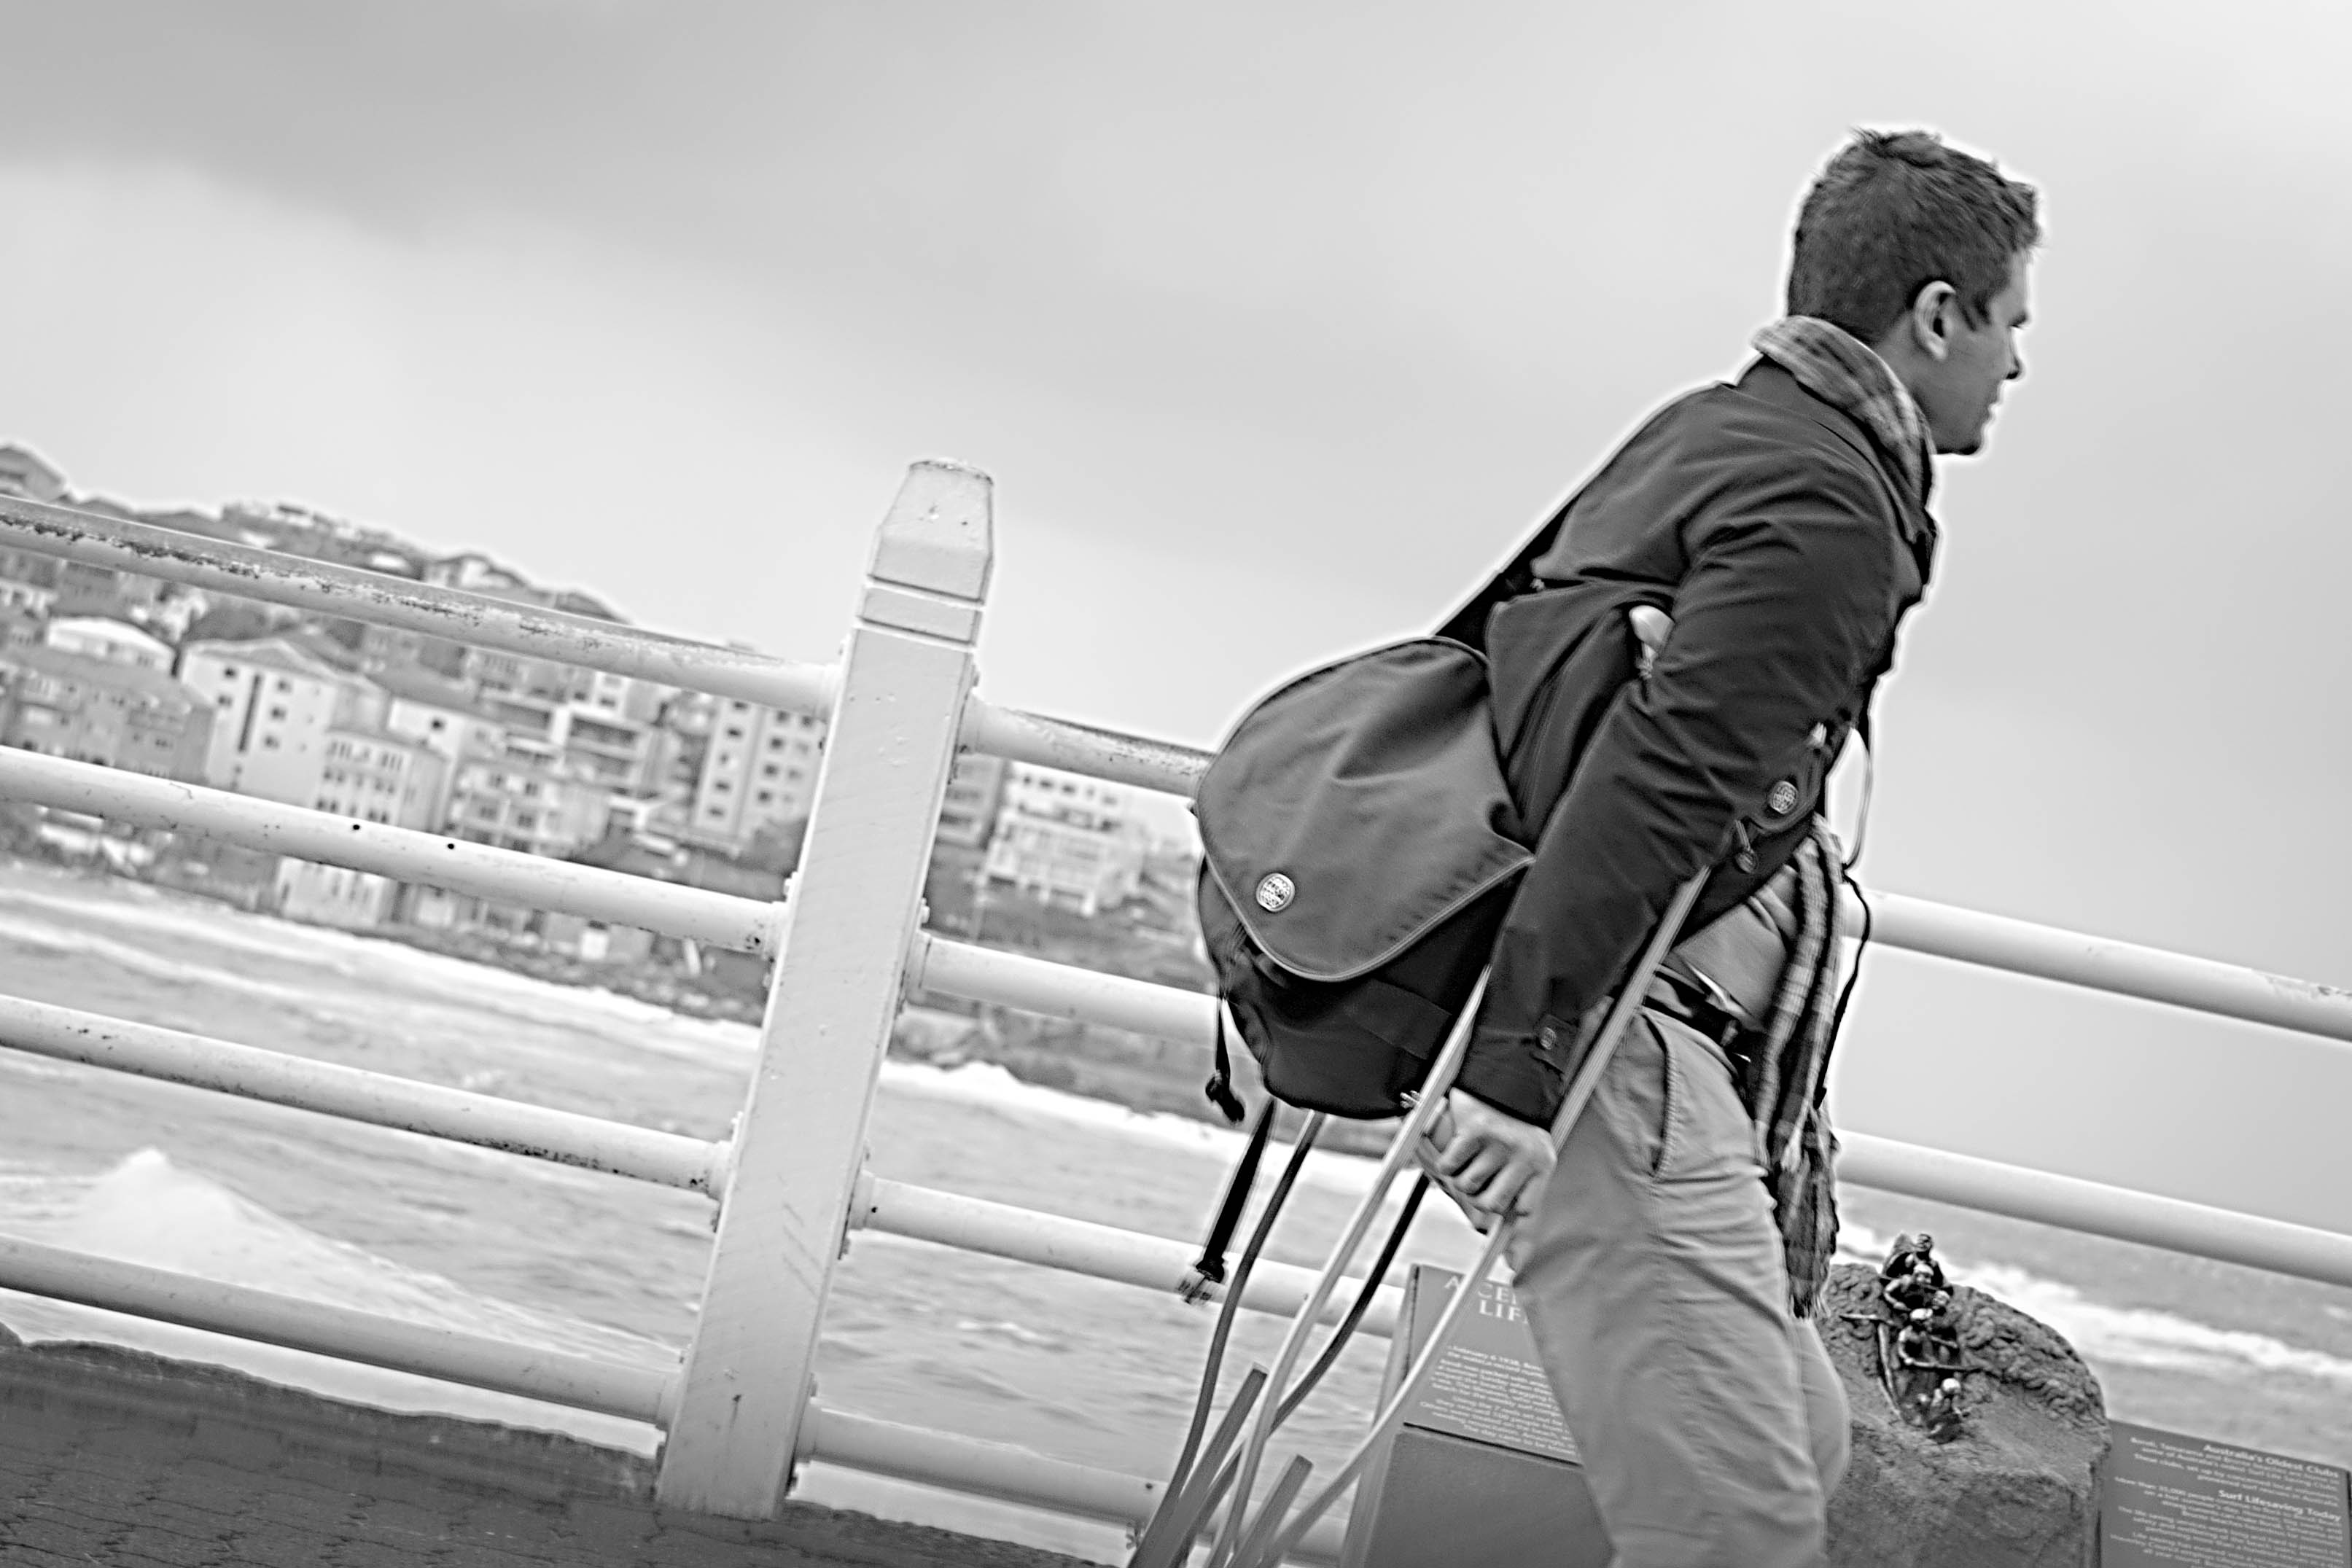
man, black and white, white, photography, male, sydney, sitting, black, monochrome, streetphotography, blackandwhite, photograph, bondi, interaction, monochrome photography, human positions